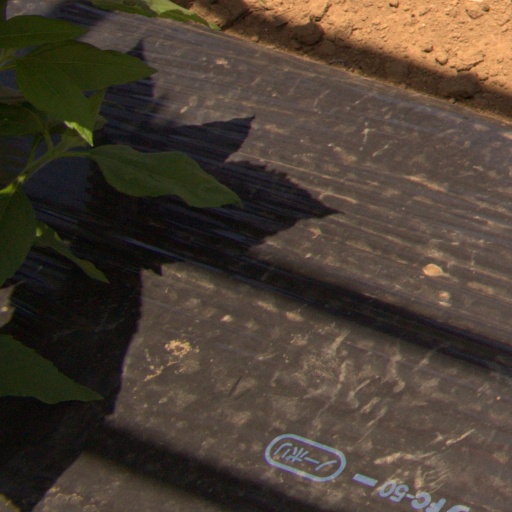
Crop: Jerusalem artichoke